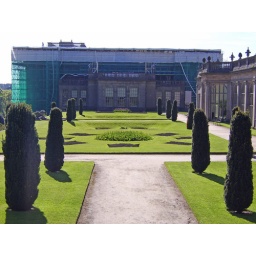
The main house was having a lot of work done so was covered in green netting